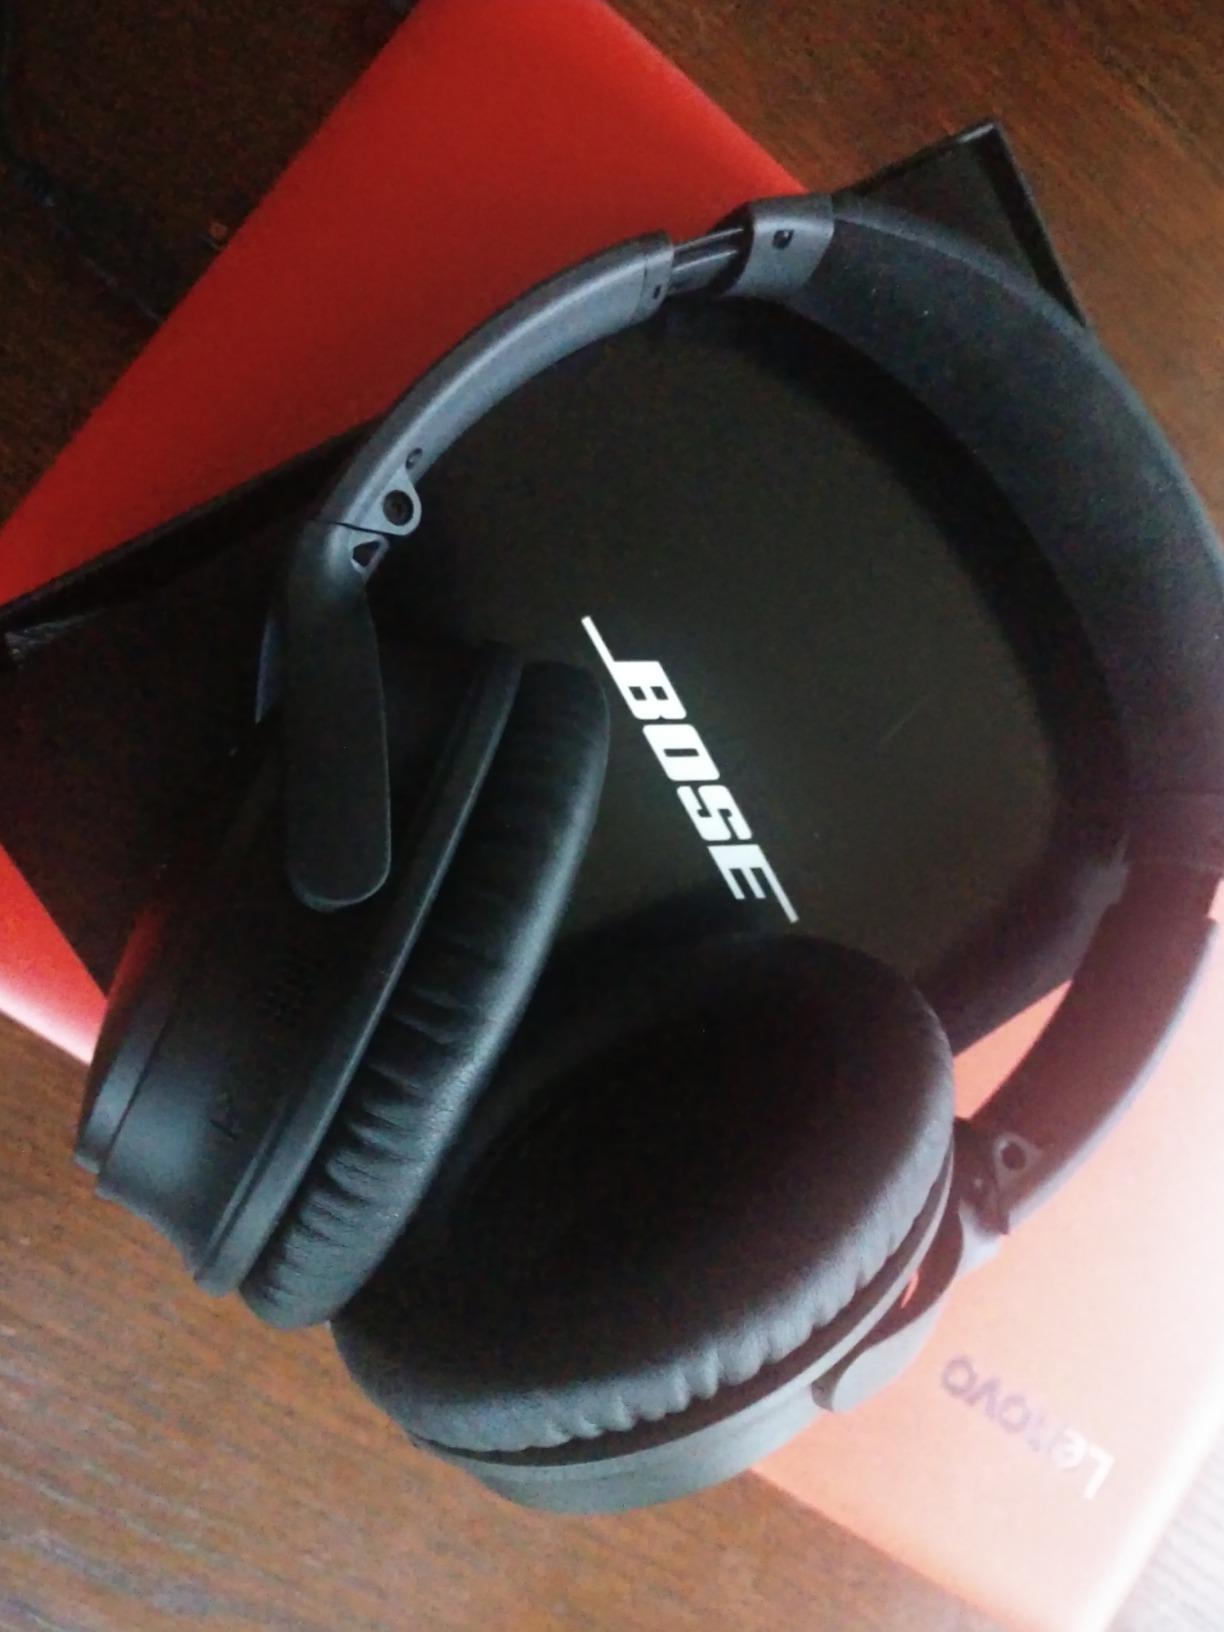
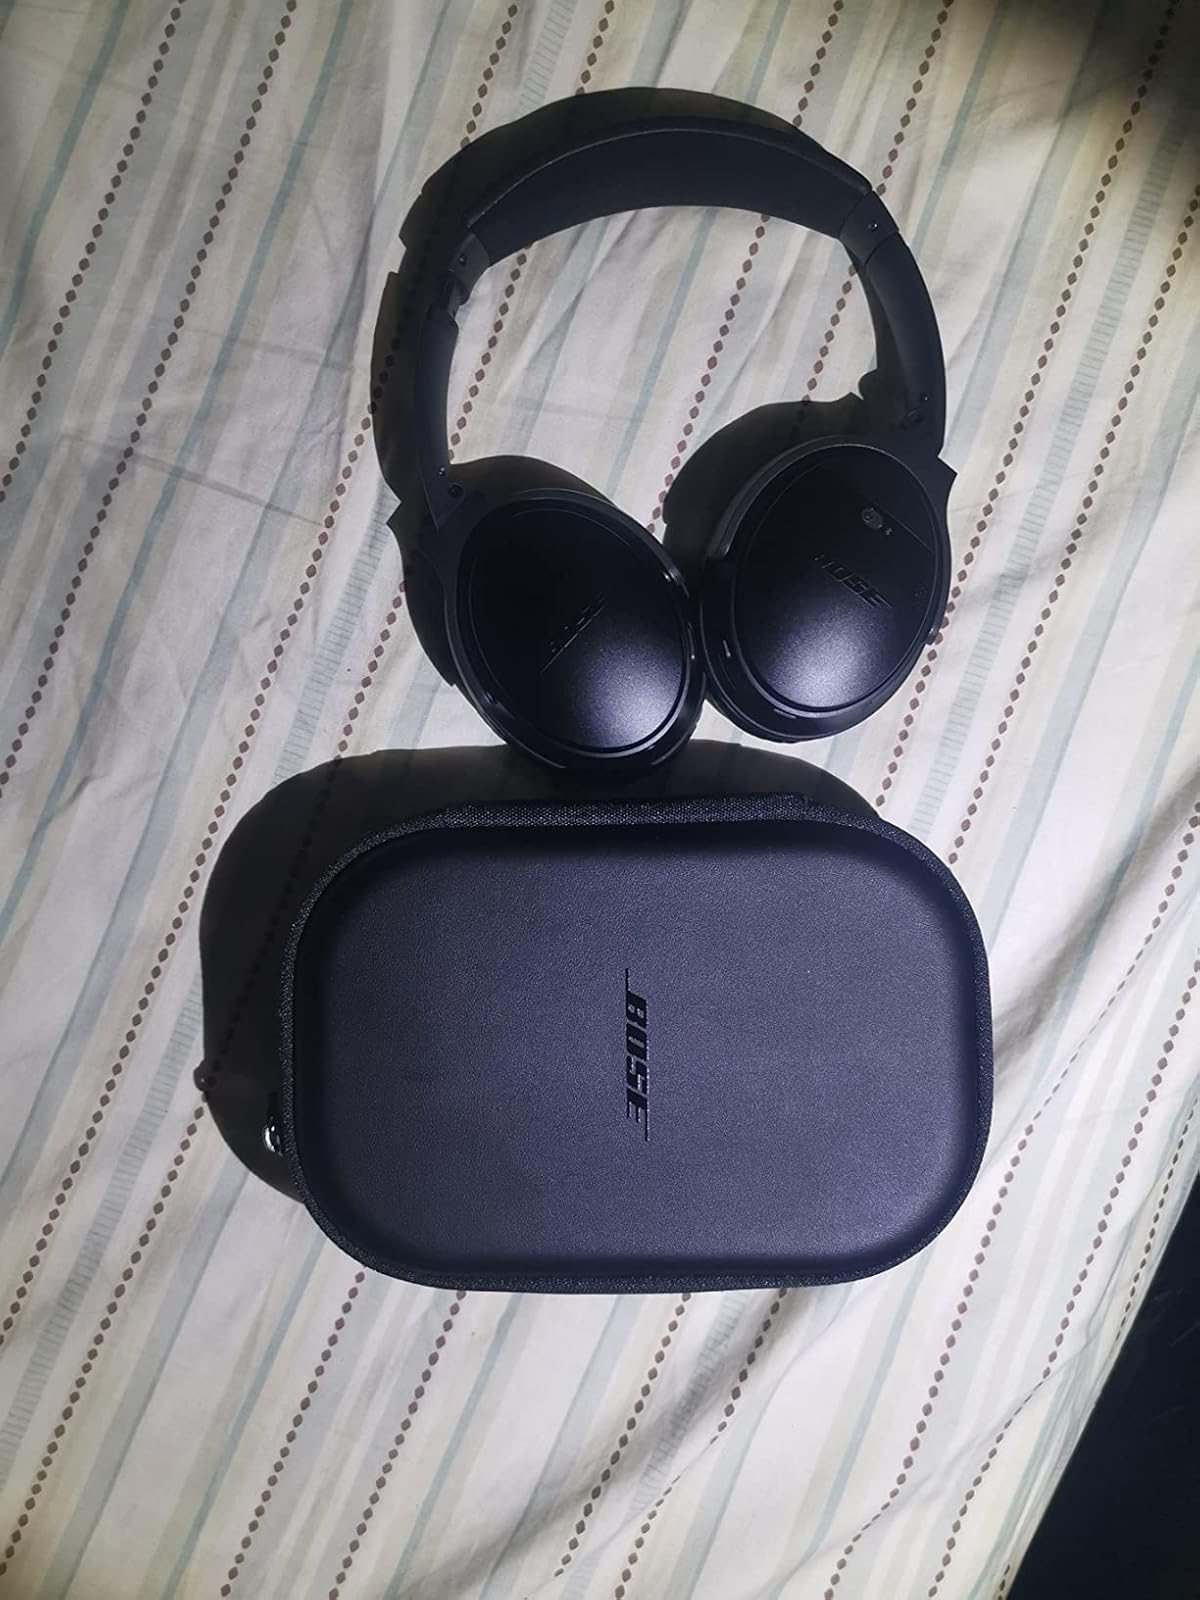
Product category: headphones
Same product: yes